Ong Poh Lim

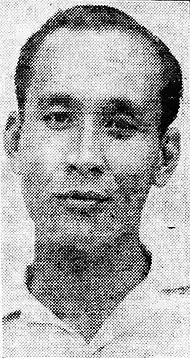
Ong Poh Lim in 1952

Ong Poh Lim (18 November 1923 – 17 April 2003) was a Malayan/Singaporean badminton player who had won numerous national and international titles from the late 1940s to the early 1960s. Known for his quickness and his aggressive, unorthodox playing style, Ong won many singles and doubles titles, including the All-England, Danish, French, Malayan, Singapore and Thomas Cup championships in the 1940s and 1950s. He also invented the backhand flick serve known as the “crocodile serve”, a tactic that had been routinely used in the modern game. Ong was a keen rival to badminton legend Wong Peng Soon.